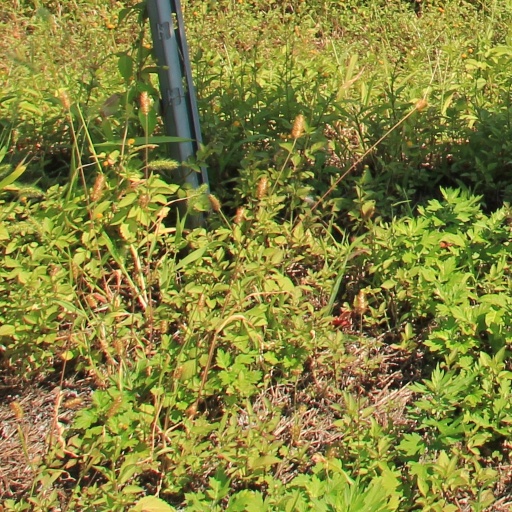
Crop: grape